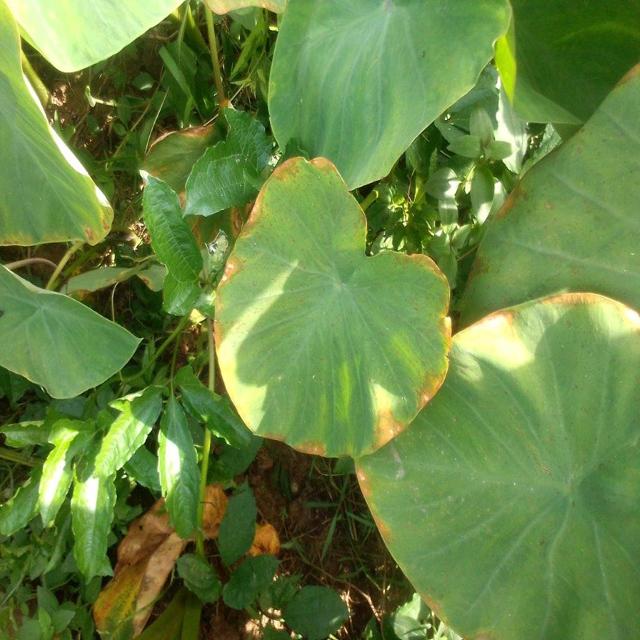
Label: Mid_Blight